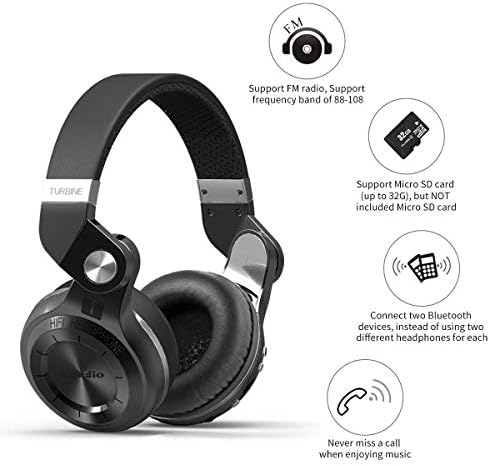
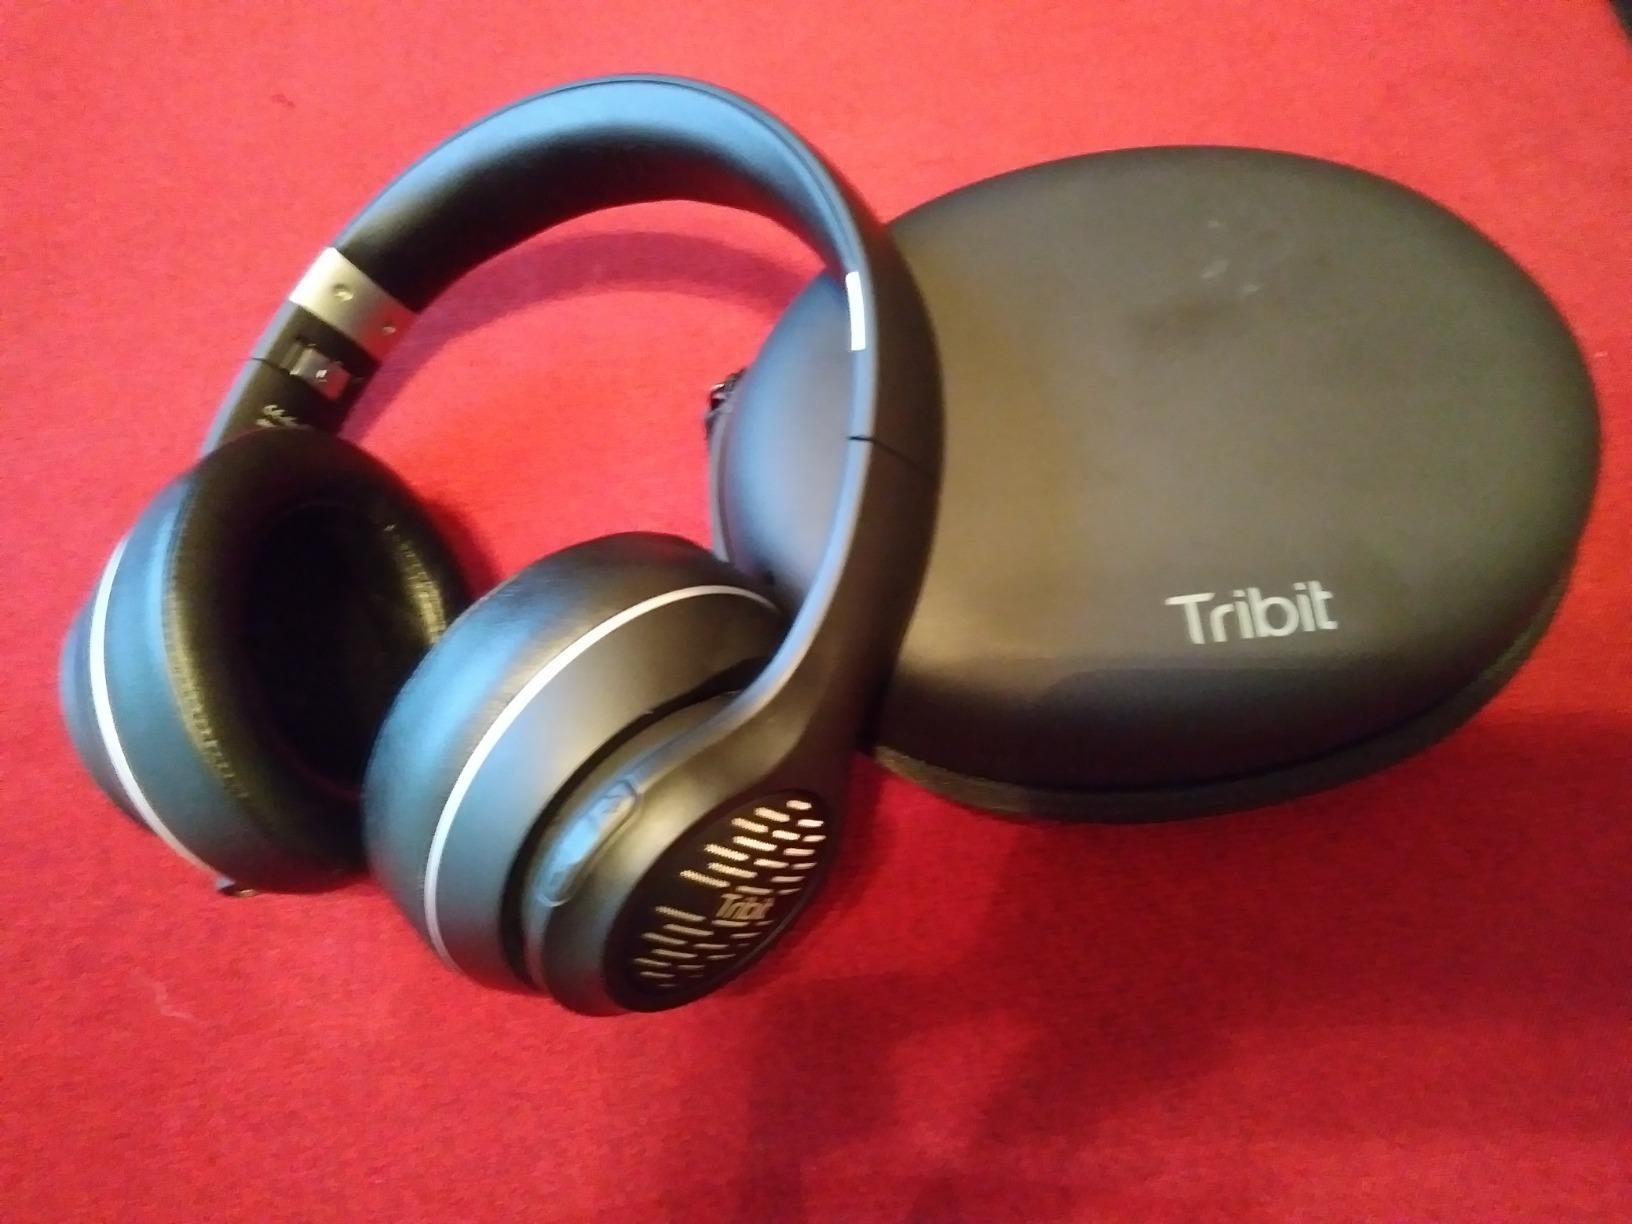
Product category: headphones
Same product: no